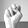
ASL letter: N